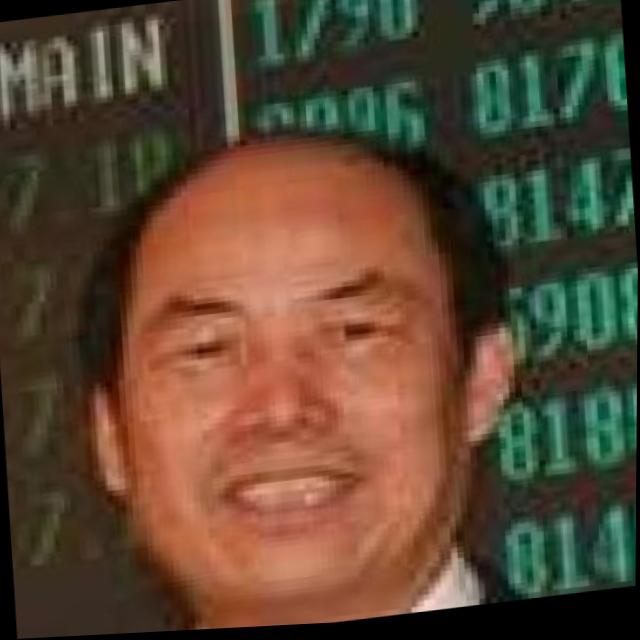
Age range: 45-64